United States–Yemen relations

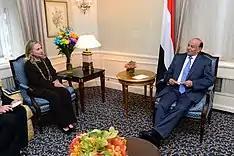
Secretary Clinton Meets With Yemeni President Hadi in 2012

Defense relations between Yemen and the United States improved rapidly, with the resumption of International Military Education and Training assistance and the transfer of military equipment and spare parts. In the fiscal year 2006, U.S. Foreign Military Financing (FMF) for Yemen was $8.42 million, International Military Education and Training (IMET) was $924,000, and Non-Proliferation, Anti-Terrorism, Demining and Related Programs (NADR) was $1.4 million. In FY 2006 Yemen also received $7.9 million in Economic Support Funds (ESF), $10 million in Food for Progress (Title 1) assistance, and $5 million in funding for counter-terrorism support.